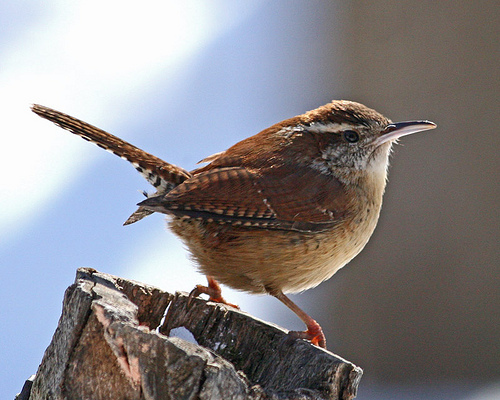
this small bird is a mixture of brown and white with a slightly curved beak.
a small bird with with a brown crown and a off white throat and a brown belly region and the bill is short and pointed
this bird has a short curved bill, a white eyebrow, and a brown crown.
this small, plump bird has predominantly brown coloring with a small white accent above its eyes.
a tiny bird with a brown body, long rectrices, and a long sharp bill.
this bird has a white eyebrow, reddish brown back and wings, and a light brown breast, as well as a long black and white beak.
this bird has wings that are brown and has a white belly
this particular bird has a belly that is tan and has some black spots on the sidesthe bird is small in size and has a long skinny orange legs.
a small bird with a brown coloring and a pointed beak.
Species: Carolina Wren